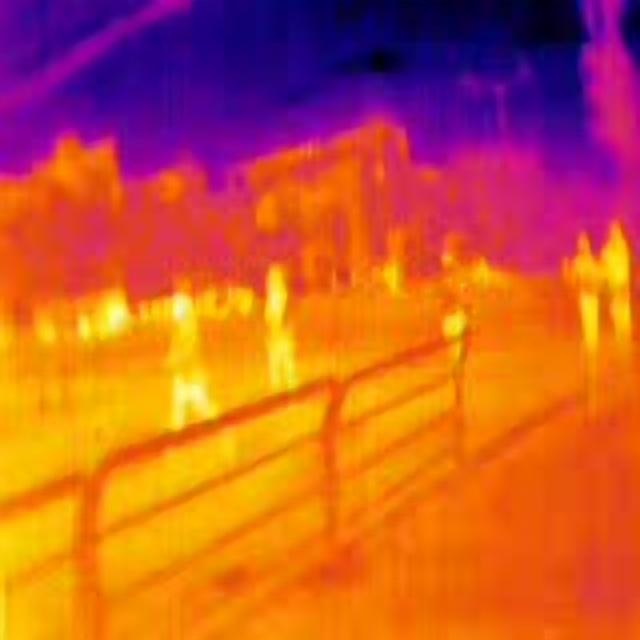
Detected objects:
label: person
label: person
label: person
label: person
label: person